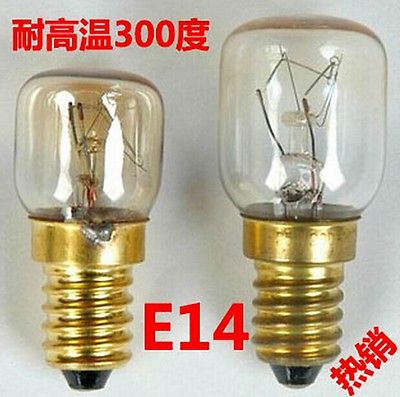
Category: toaster